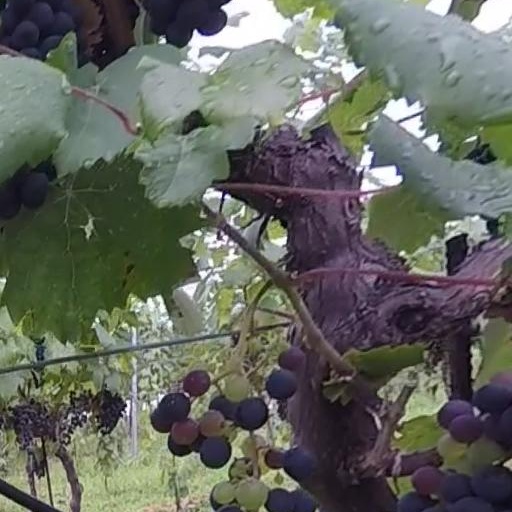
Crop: grape